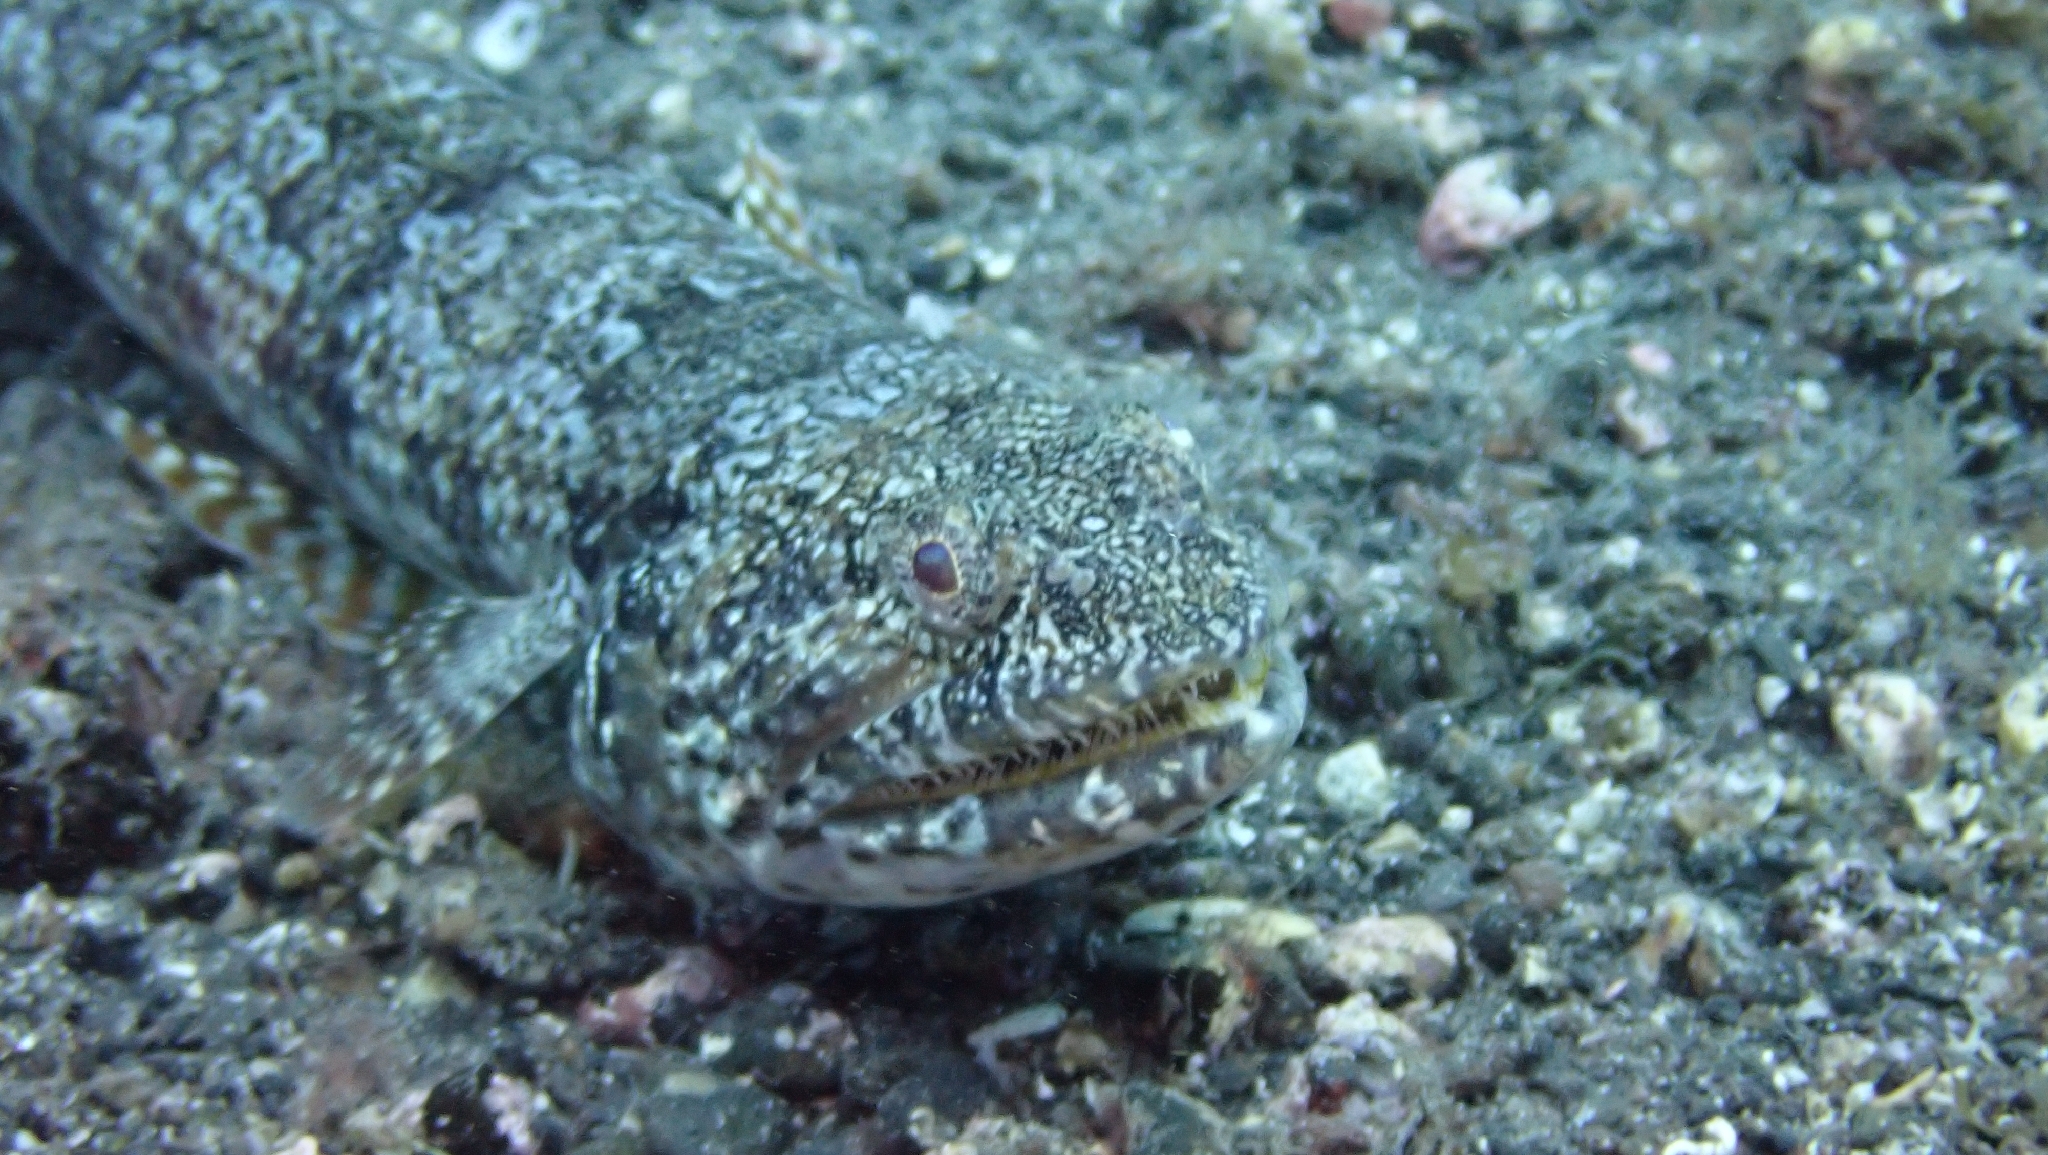
fish (species not among the labelled classes)